Iași

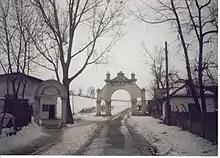
Păcurari Cemetery Gate (the old Jewish cemetery)

The Greek Hegemonic School ("Ελληνική Ηγεμονική Σχολή") was founded in 1709 in Iași and organized in 1710 by prince Nicholas Mavrocordatos. The city already had a Greek printing shop next to the Trei Ierarhi Monastery, since the time of the ruler Vasile Lupu. From 1774 the school was transformed into an academy with a philological, theological, mathematical and physical department, an academy that became known for its great Greek professors. A Greek Mechanical School also operated in Iași at the same time. From 1728, the Greek language began to be taught as a subject in the existing school, and from 1776 it was established as the language for all subjects at the school.